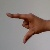
The image shows a hand gesture representing the letter 'Z' in Indian Sign Language.